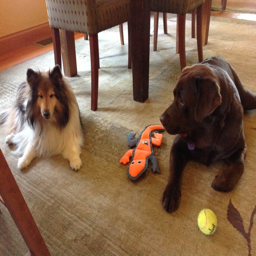
why is that grumpy dog in my house ?